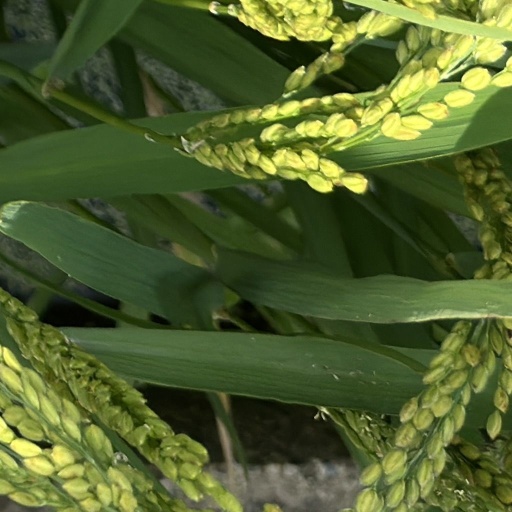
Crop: rice